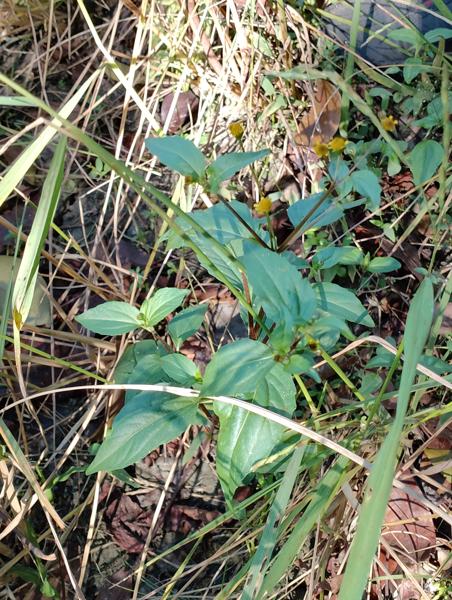
Weed species: Synedrella nodiflora